Théodore Gouvy

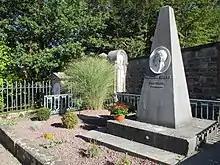
Grave of Théodore Gouvy in Hombourg-Haut, France

Gouvy was elected to the Académie des Beaux-Arts in Paris in 1894 on the death of Anton Rubinstein, and to the Prussian Academy of Sciences (König-Preussische Akademie) in Berlin in 1895. In 1896 he was named a Chevalier de la Légion d'honneur. He died in Leipzig on 21 April 1898.